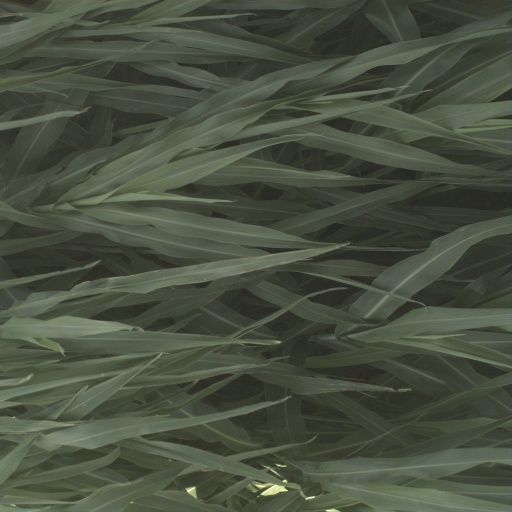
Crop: sorghum